Kunal Kapoor (actor, born 1977)

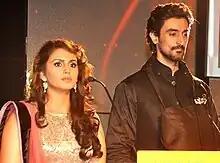
Kapoor promoting "Luv Shuv Tey Chicken Khurana"

In 2012, Kapoor appeared in Sameer Sharma's "Luv Shuv Tey Chicken Khurana", which he co-wrote. Alongside Huma Qureshi, he played a Omi, who desire to go to London but is forced to move back home. Rachel Saltz of "The New York Times" called Kapoor the Indian Matthew McConaughey. "Live Mint"s Sanjukta Sharma stated, "Kapoor is not the cynosure, but he pulls off the silliness and sensitivity of Omi’s character capably." Post a two year hiatus, Kapoor appeared in "Kaun Kitne Paani Mein", in 2015. He played Raj, an upper caste boy alongside Radhika Apte. Renuka Vyavahare of "Times of India" found him to be "aptly cast", but his love story with Apte was termed to "digresses from the core subject".